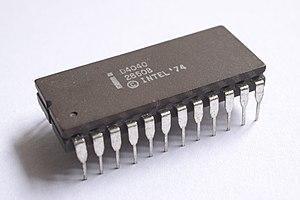
Un processeur Intel D4040.
L’Intel 4040 est le successeur de l'Intel 4004, apparu en 1974. Il est gravé en 10 µm et comporte 3 000 transistors.